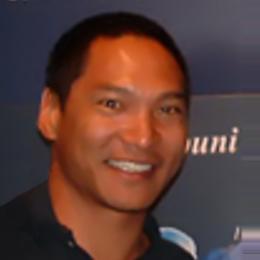
Age: 36